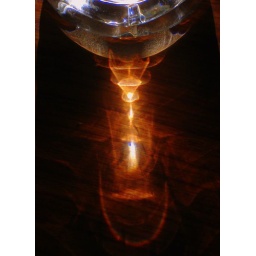
sunlight coming through a bottle of water (picasa'd by adding saturation and warmified)